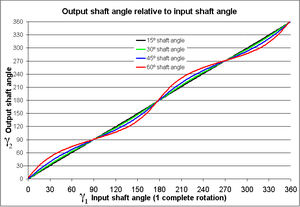
Le cardan est un dispositif mécanique qui permet la transmission d'une rotation angulaire entre deux arbres dont les axes géométriques concourent en un même point. C'est une manière de réaliser une liaison rotule à doigt.